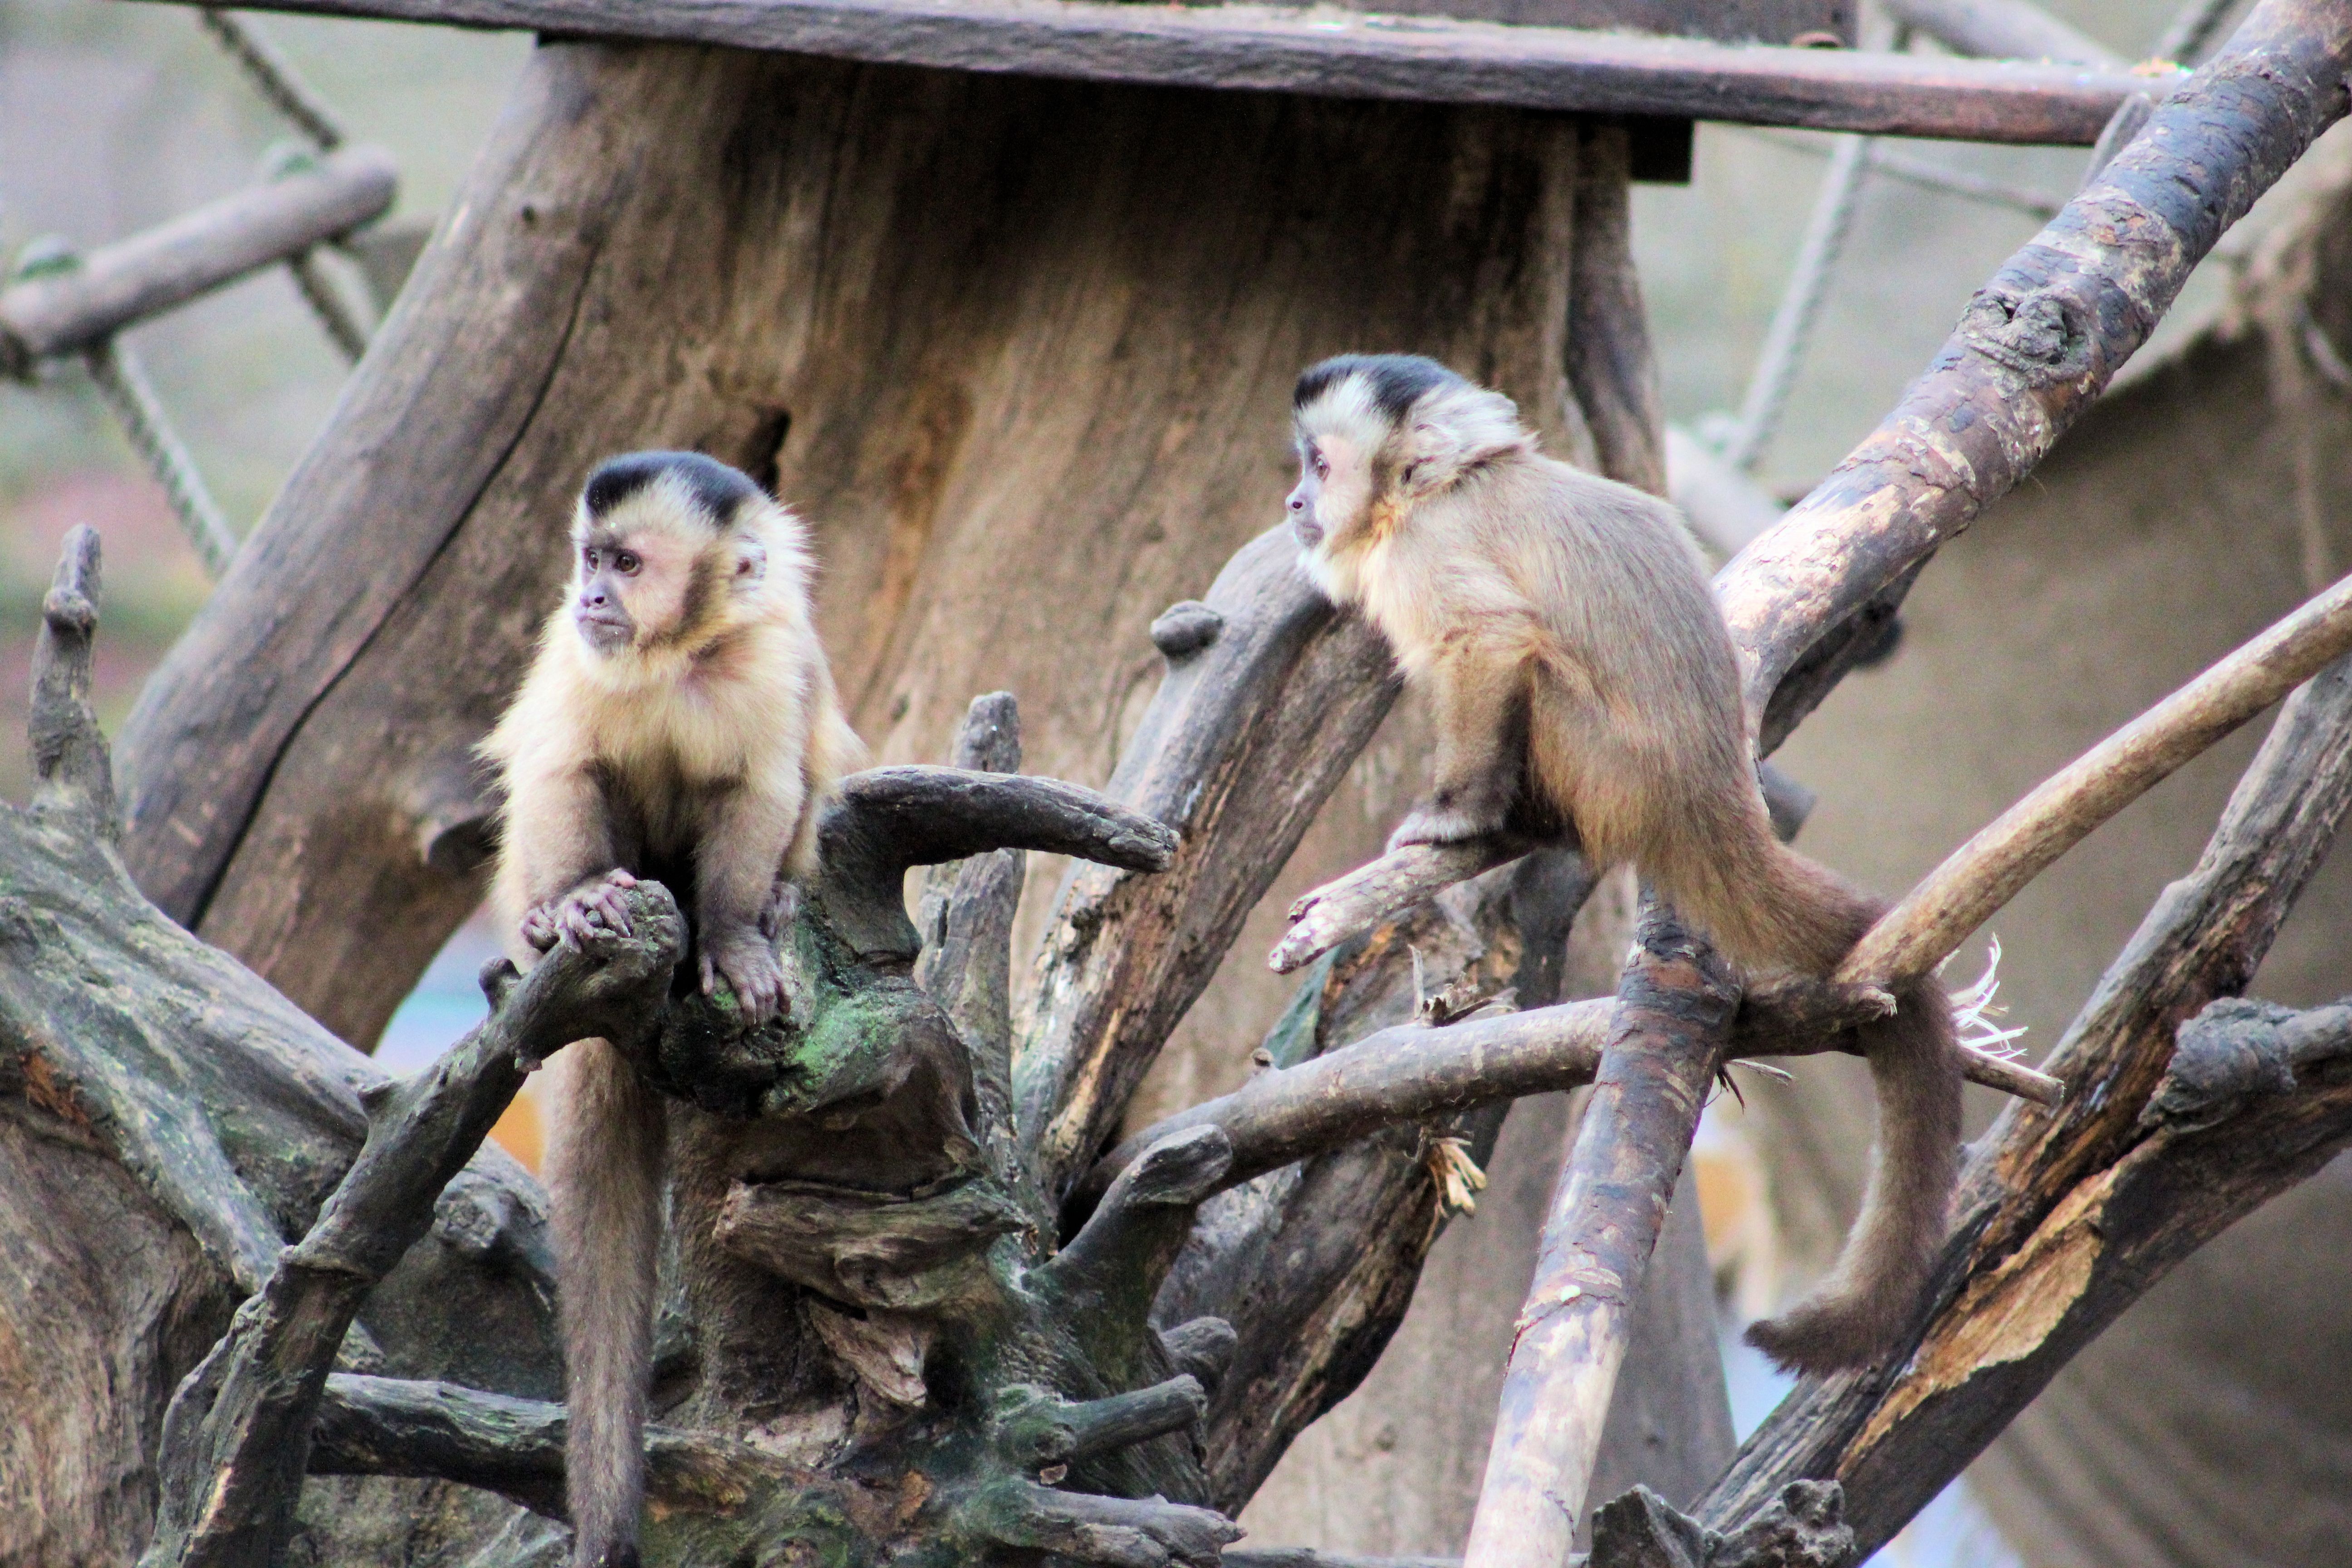
branch, wildlife, zoo, mammal, monkey, fauna, primate, animals, ffchen, macaque, old world monkey, capuchins, capuchin monkey, outdoor recreation, new world monkey